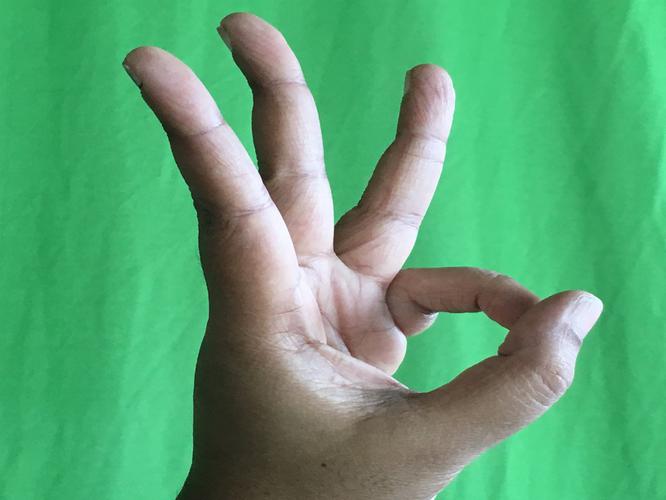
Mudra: Trishulam
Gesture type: single_hand